Good Shepherd Lutheran School

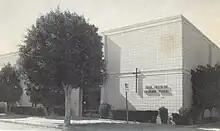
ERA Building

The school's enrollment also gradually expanded. Because of the church's large size at the time and the problem of airplane noise from nearby Los Angeles International Airport ever increasing, the church elected to build a new school building at the end of the 1960s. In fact, "aircraft-produced noise levels exceeded those considered healthy." The calendar goal for the completion of construction was 1969, but a number of labor strikes forced the deferral of its opening until 1970. The new school site was known as the ERA Building, ("Education/Recreation/Administration") facing Maple Street. The Parish Hall was sold to another church in Inglewood and was moved in 1970; the rest of the buildings were torn down. The south wing of the old Parish Hall had actually weathered a minor fire to a few roof shingles in 1969, when embers flew over from a garage fire on Walnut Street. The playground area was now located on the south and west sides of the campus.